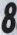
Number: 8